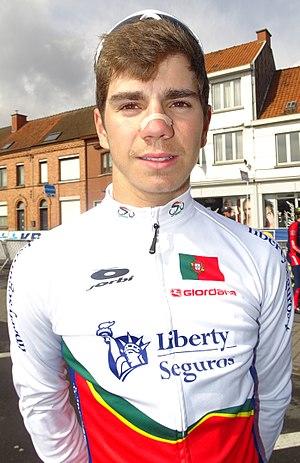
Reportage réalisé le samedi 11 avril à l'occasion du départ et de l'arrivée du Tour des Flandres espoirs 2015 à Audenarde, Belgique.
Rui Filipe Alves Oliveira est un coureur cycliste portugais, qui participe à des épreuves sur route et sur piste. Il est membre de l'équipe UAE Emirates. Son frère jumeau Ivo pratique également le cyclisme en compétition tout comme son frère aîné Hélder.